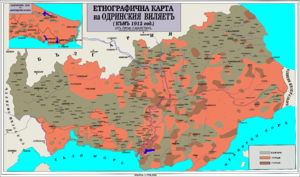
L'Accord Mollov-Kafandaris est un traité international signé le 8 décembre 1927 entre le Royaume de Bulgarie et la République hellénique.
Le Traité de Constantinople est un accord international signé le 29 septembre 1913 entre le Royaume de Bulgarie et l'Empire ottoman.